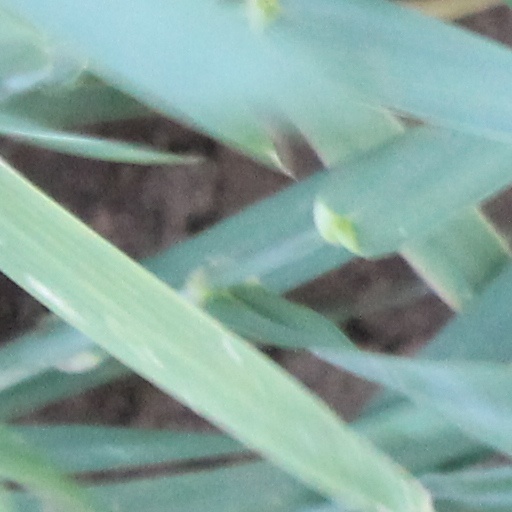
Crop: wheat